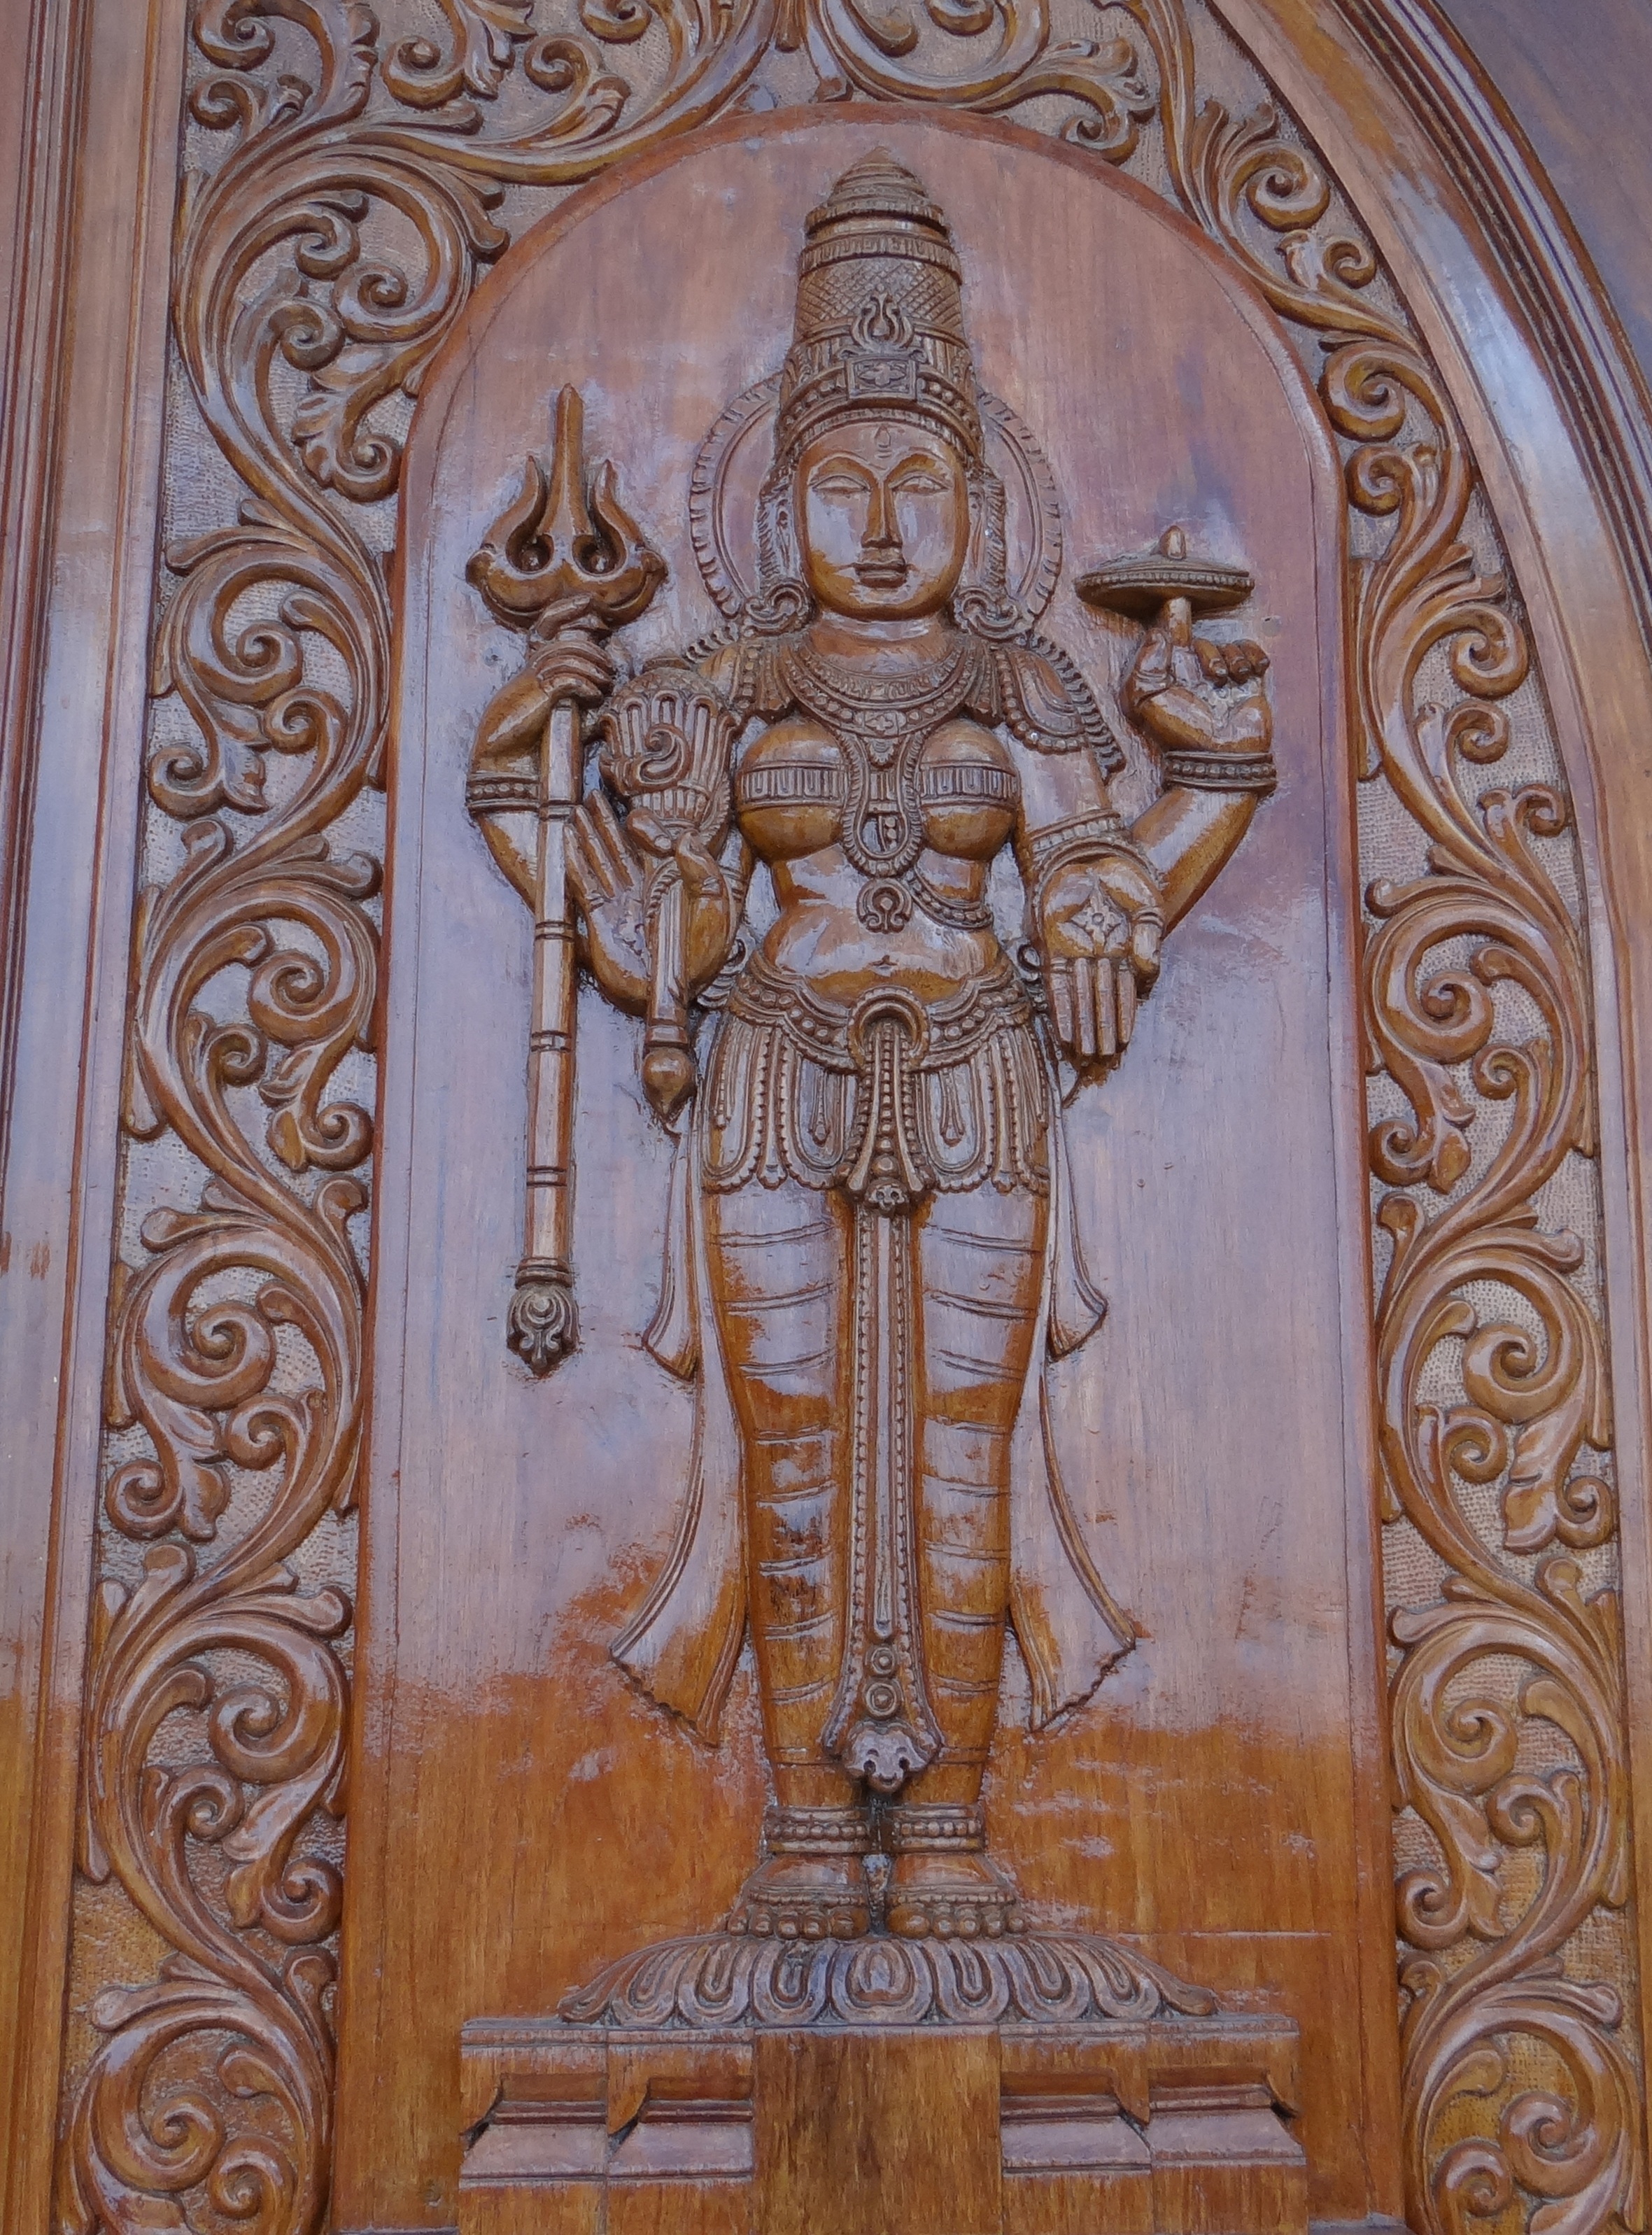
wood, statue, art, temple, altar, wooden, india, carving, relief, goddess, stele, stone carving, lakshmi, ancient history, door panel